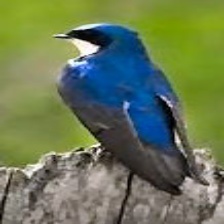
Species: AZURE JAY
Scientific name: CYANOCORAX CAERULEUS
ImageNet parent category: jay